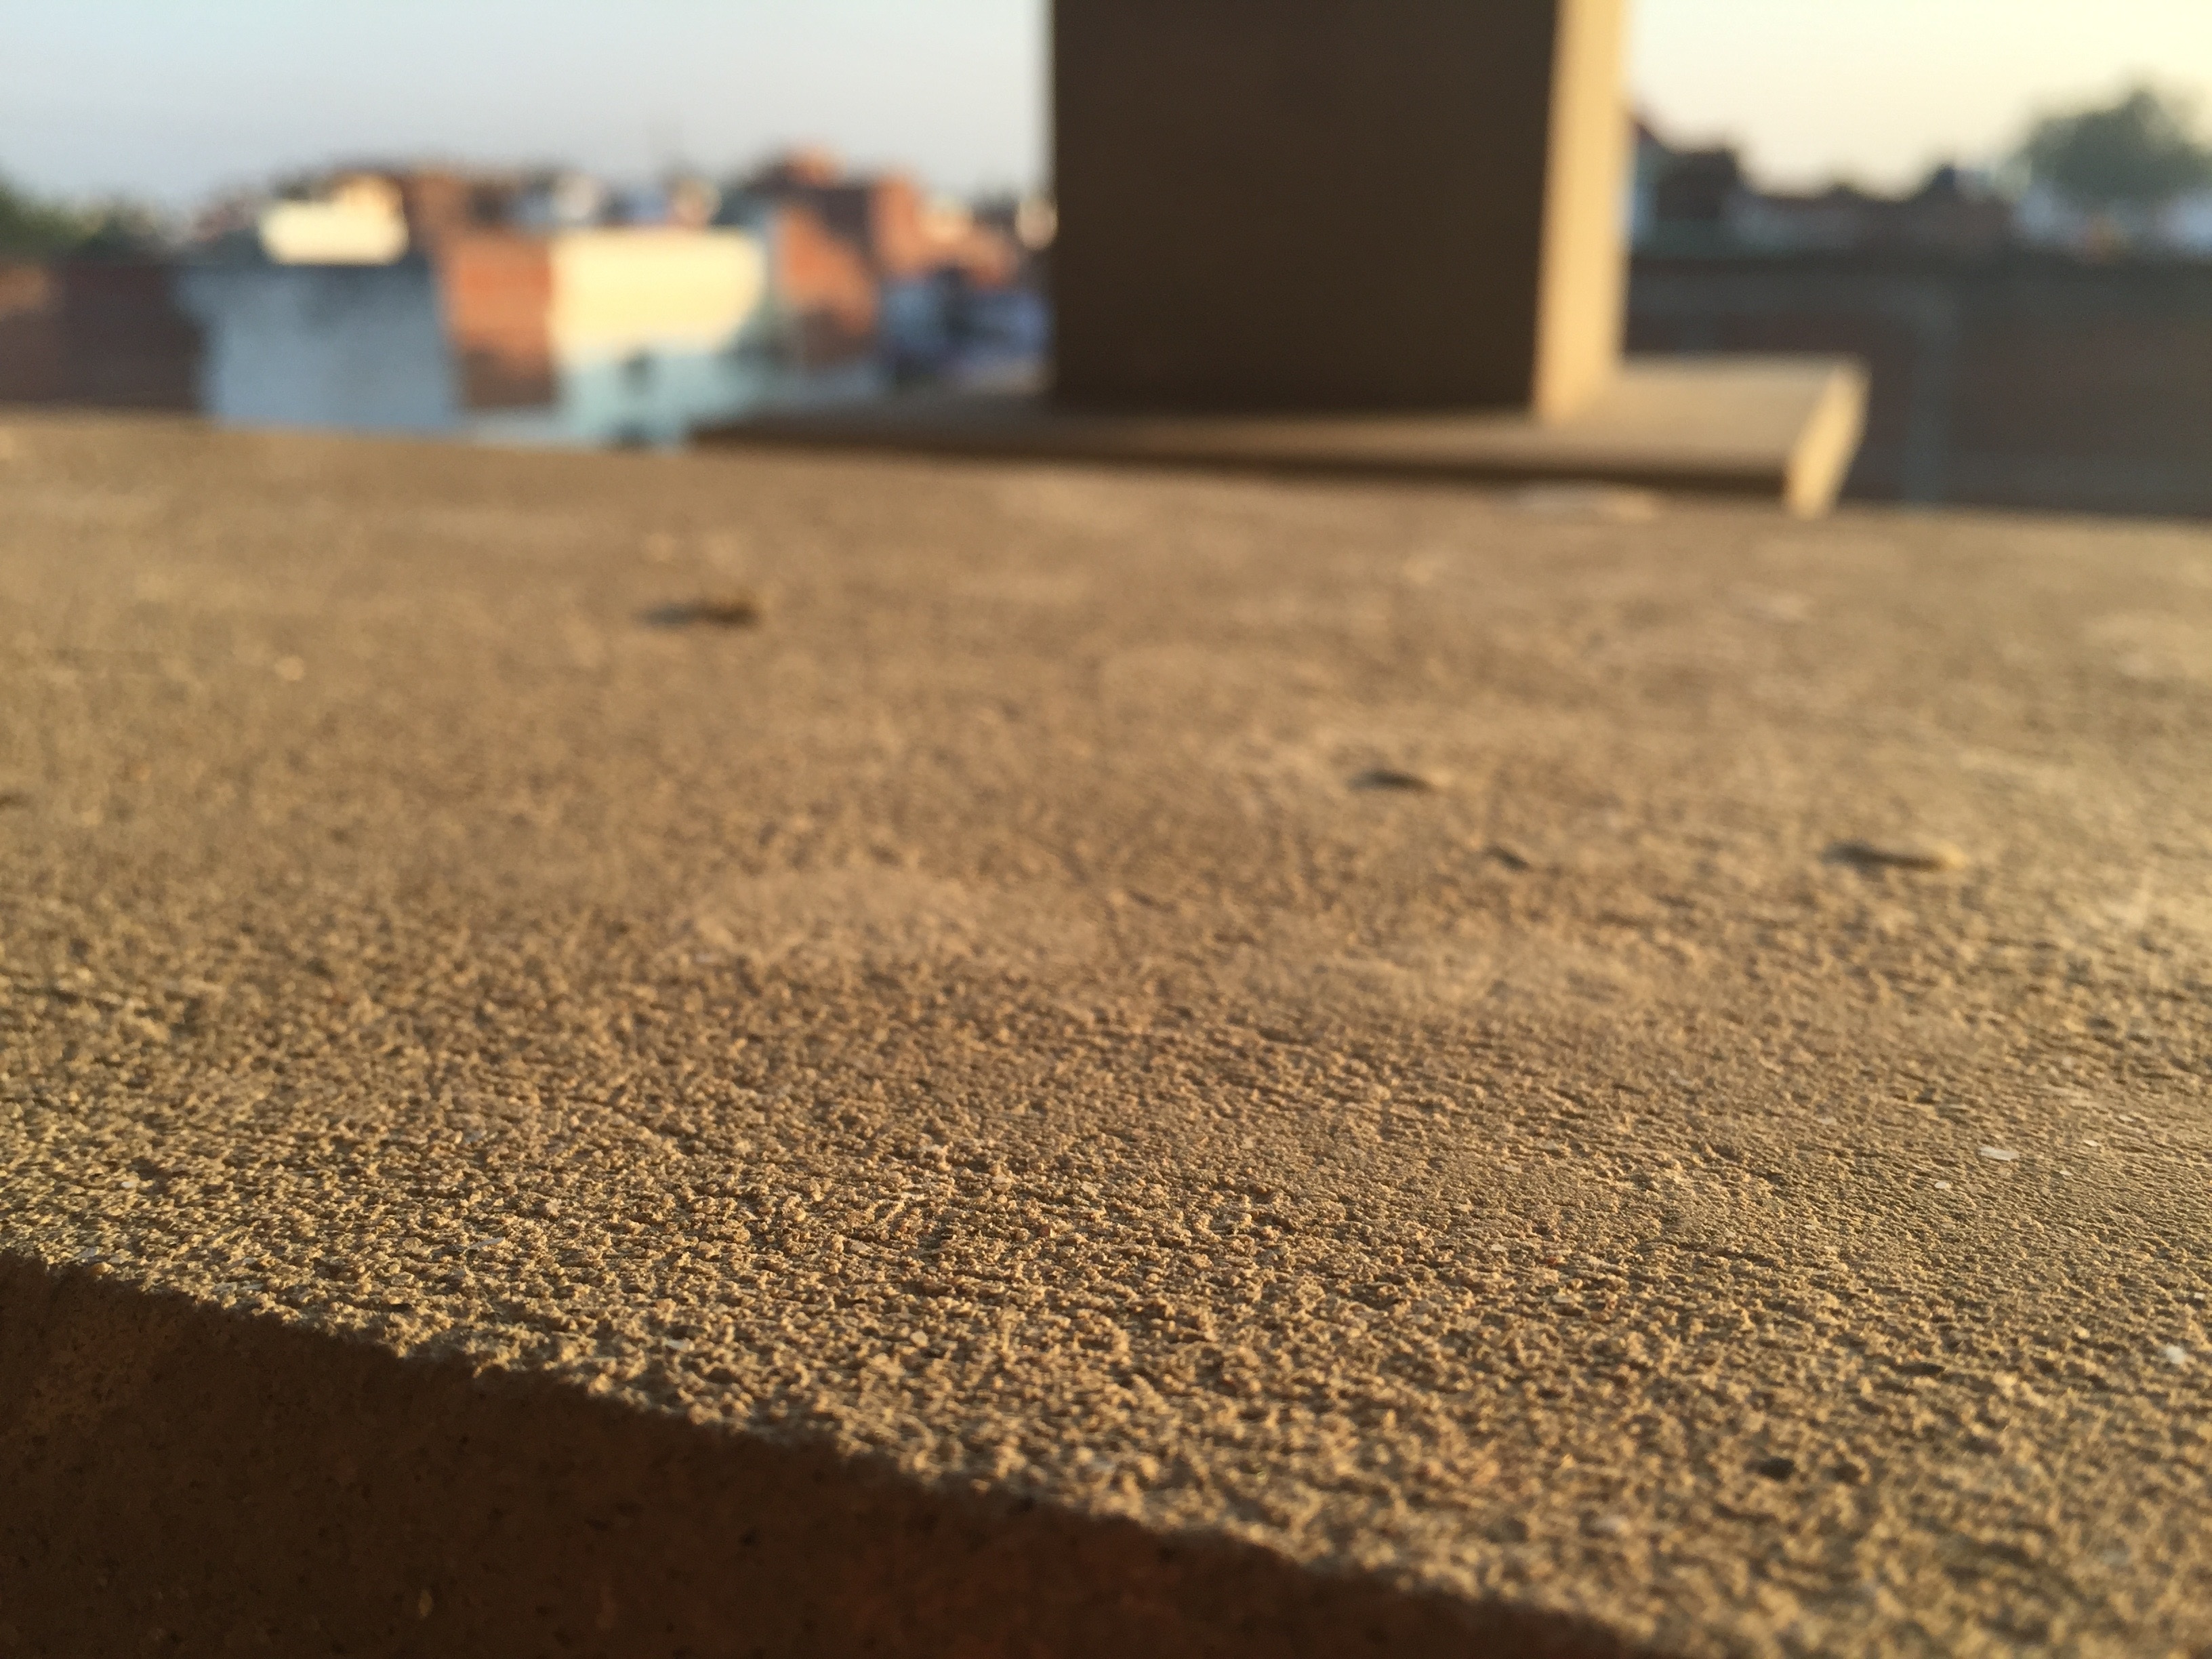
sand, wood, sunlight, floor, asphalt, soil, material, flooring, road surface